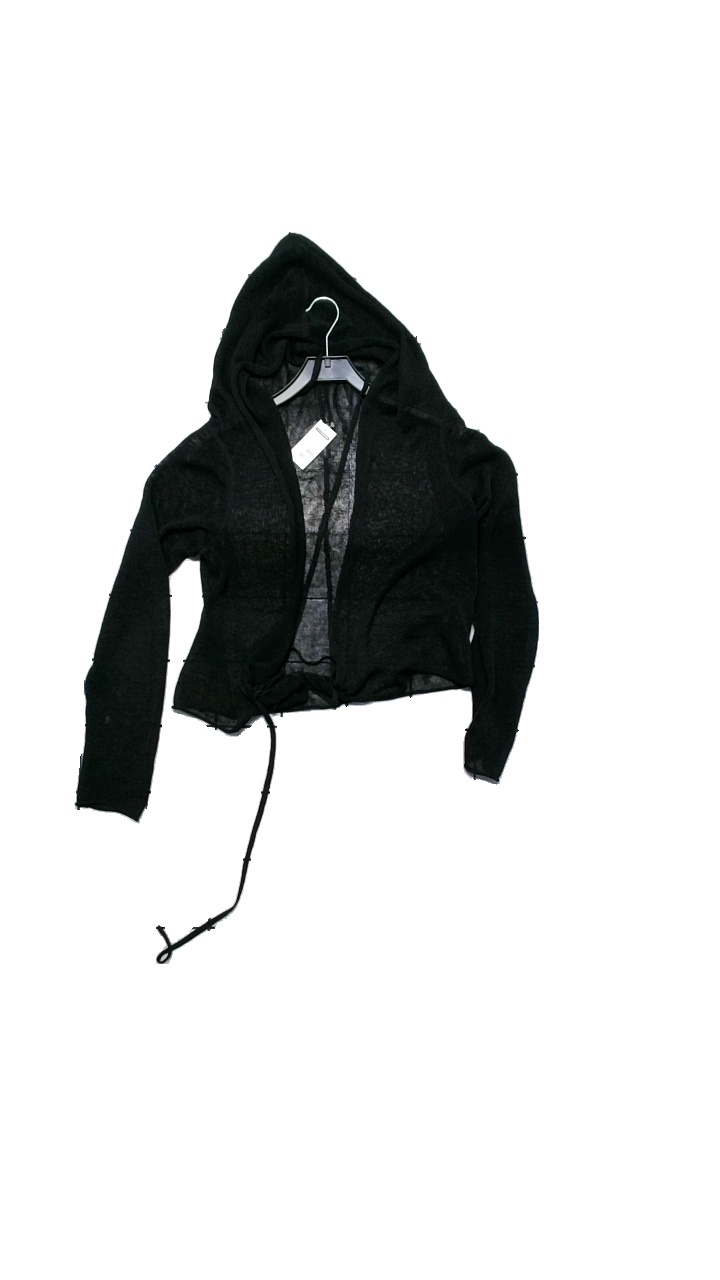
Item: Hoodie (Ladies)
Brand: Annette Görtz
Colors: Black
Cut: Loose, Tight
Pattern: Transparent
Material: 100% polyester
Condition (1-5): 4
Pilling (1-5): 5
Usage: Reuse
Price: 100-150